Roar Ljøkelsøy

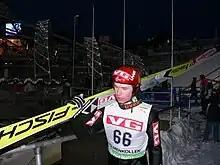
Ljøkelsøy in Oslo, 2005

Roar Ljøkelsøy (born 31 May 1976) is a Norwegian former ski jumper who competed from 1993 to 2010, and twice finished runner up in the World Cup.